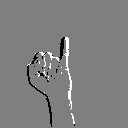
ASL letter: i